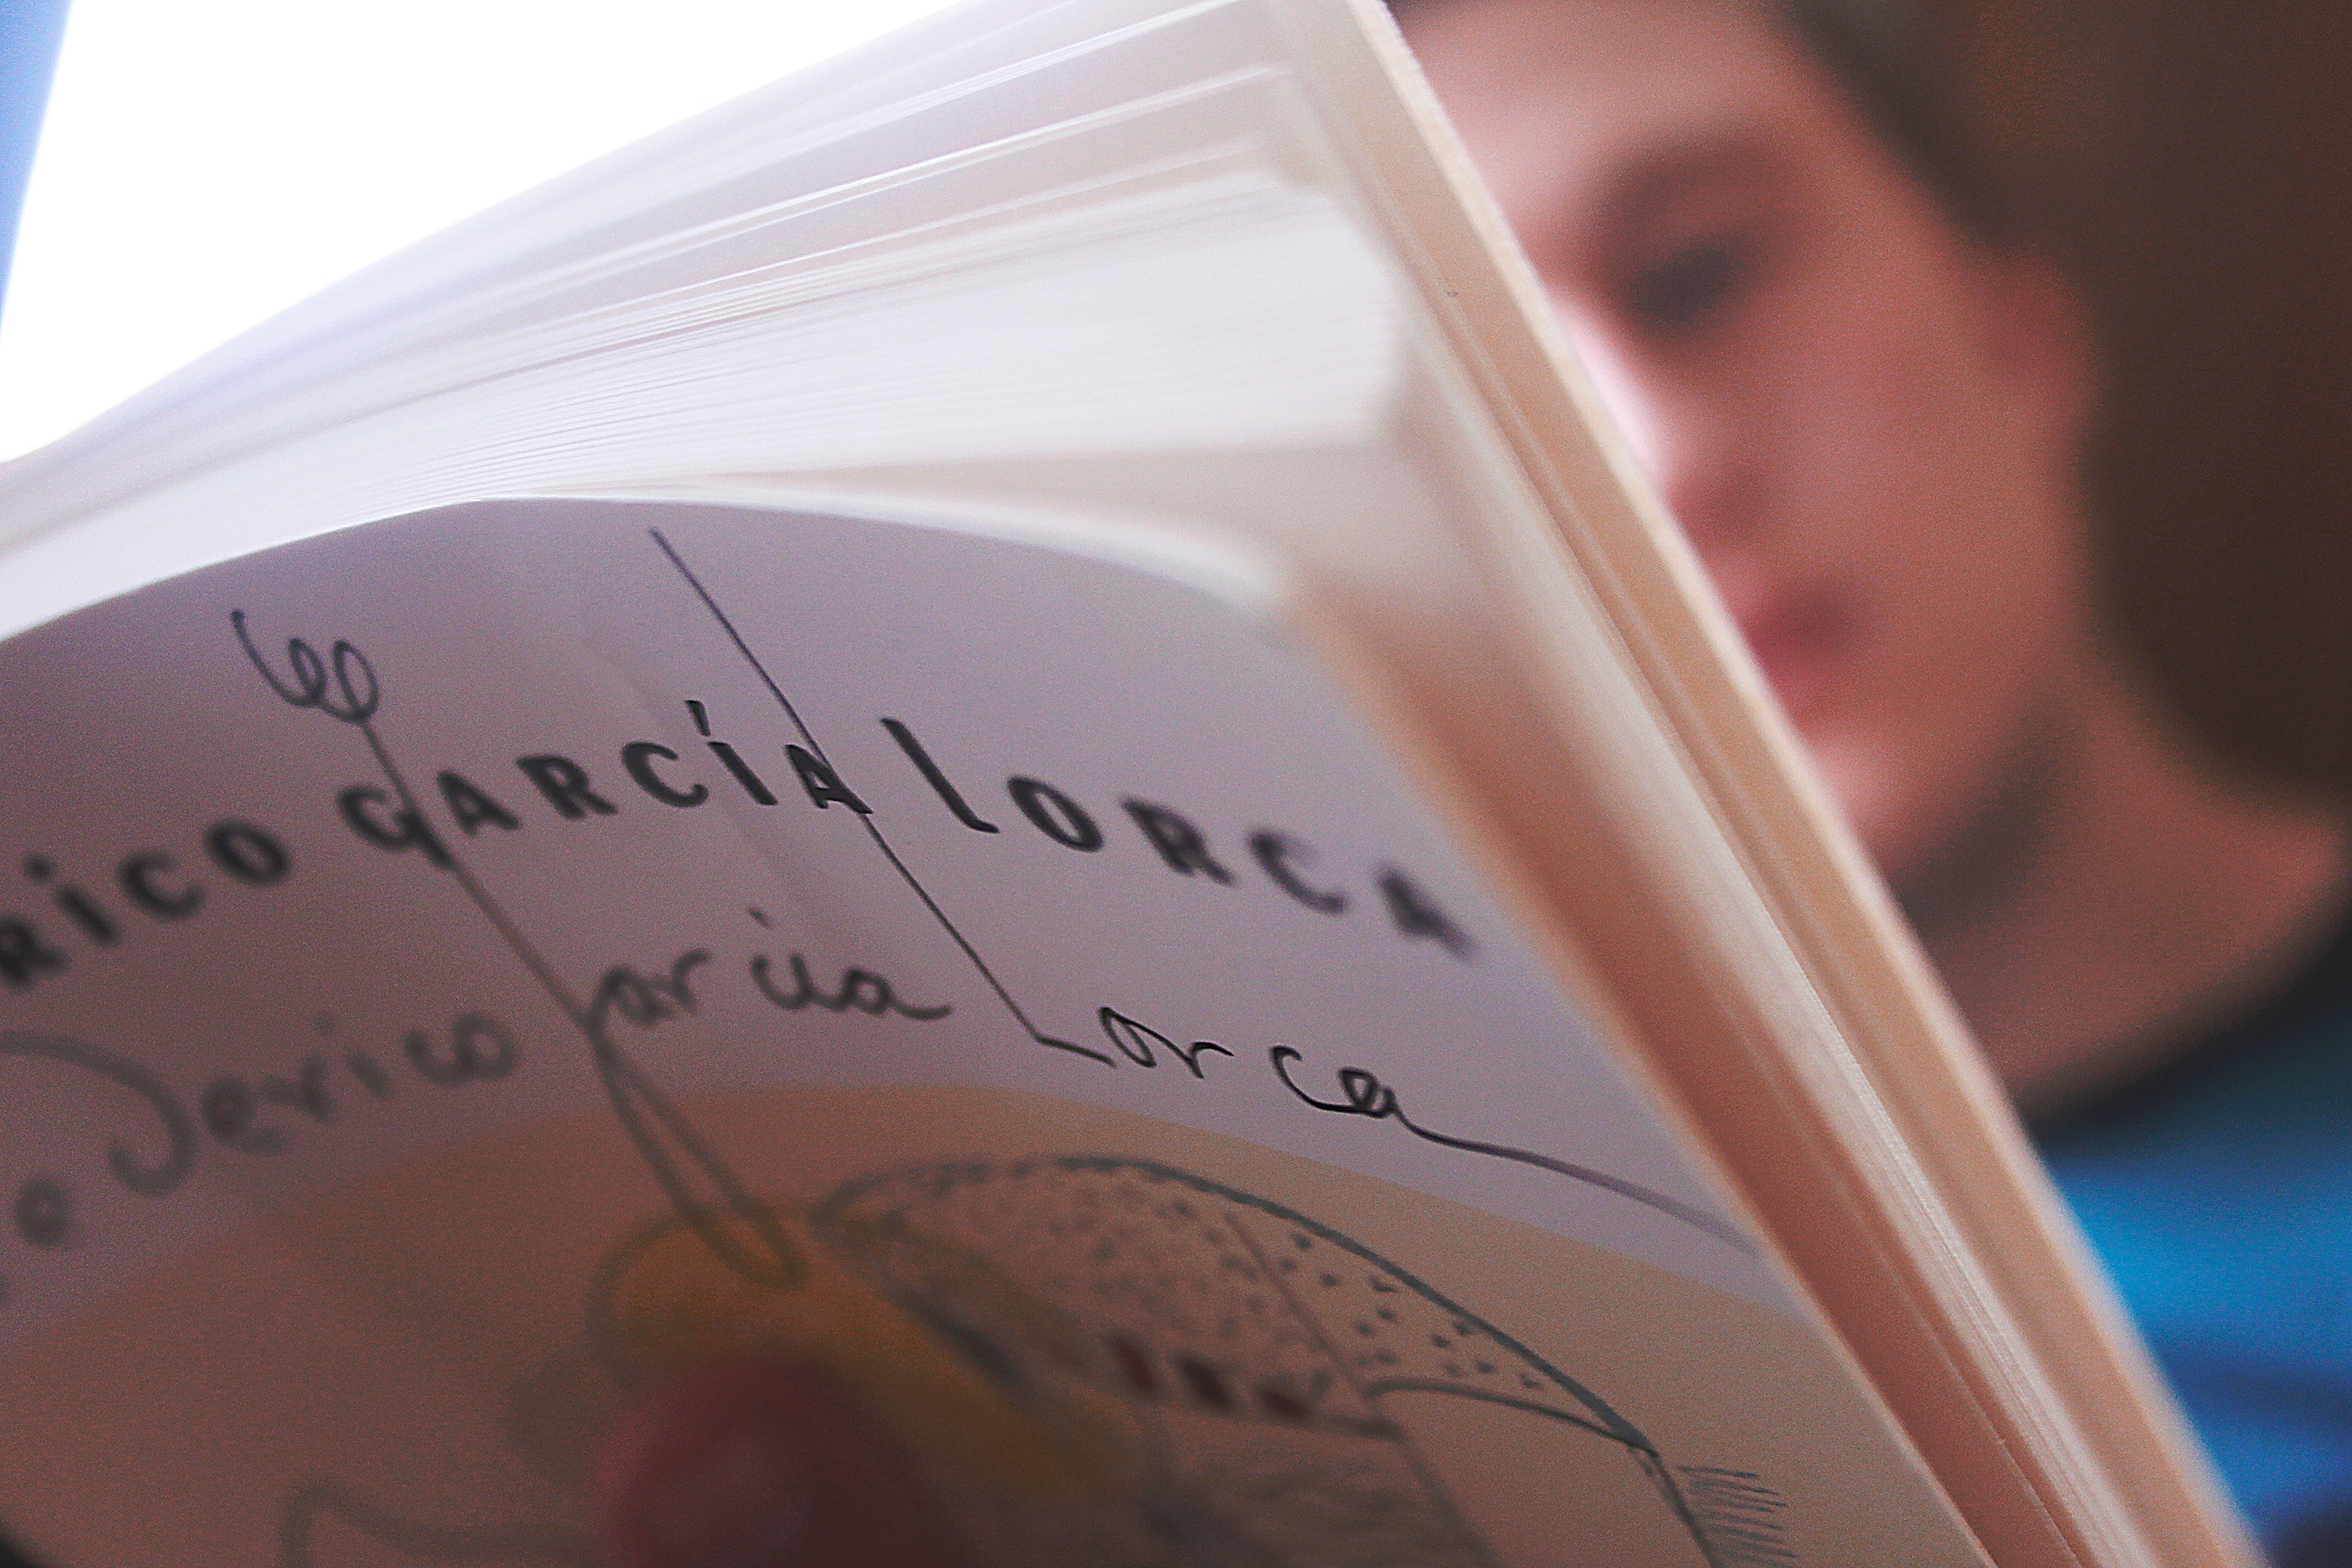
writing, hand, color, drink, close up, skin, beauty, shape, sense